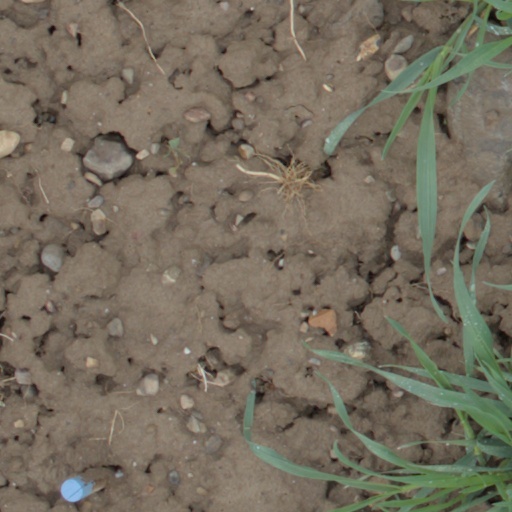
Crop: wheat